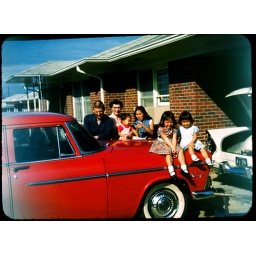
Ervin Family by red car